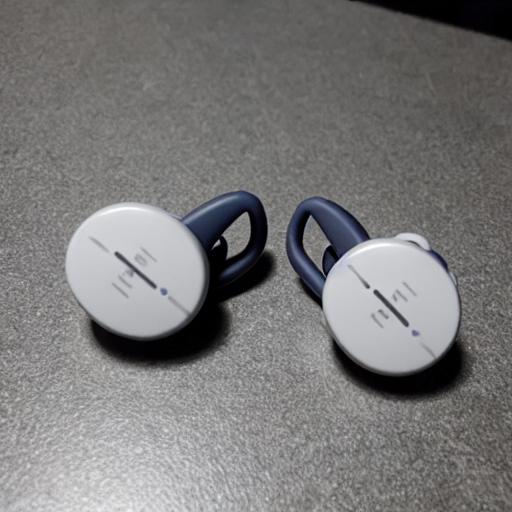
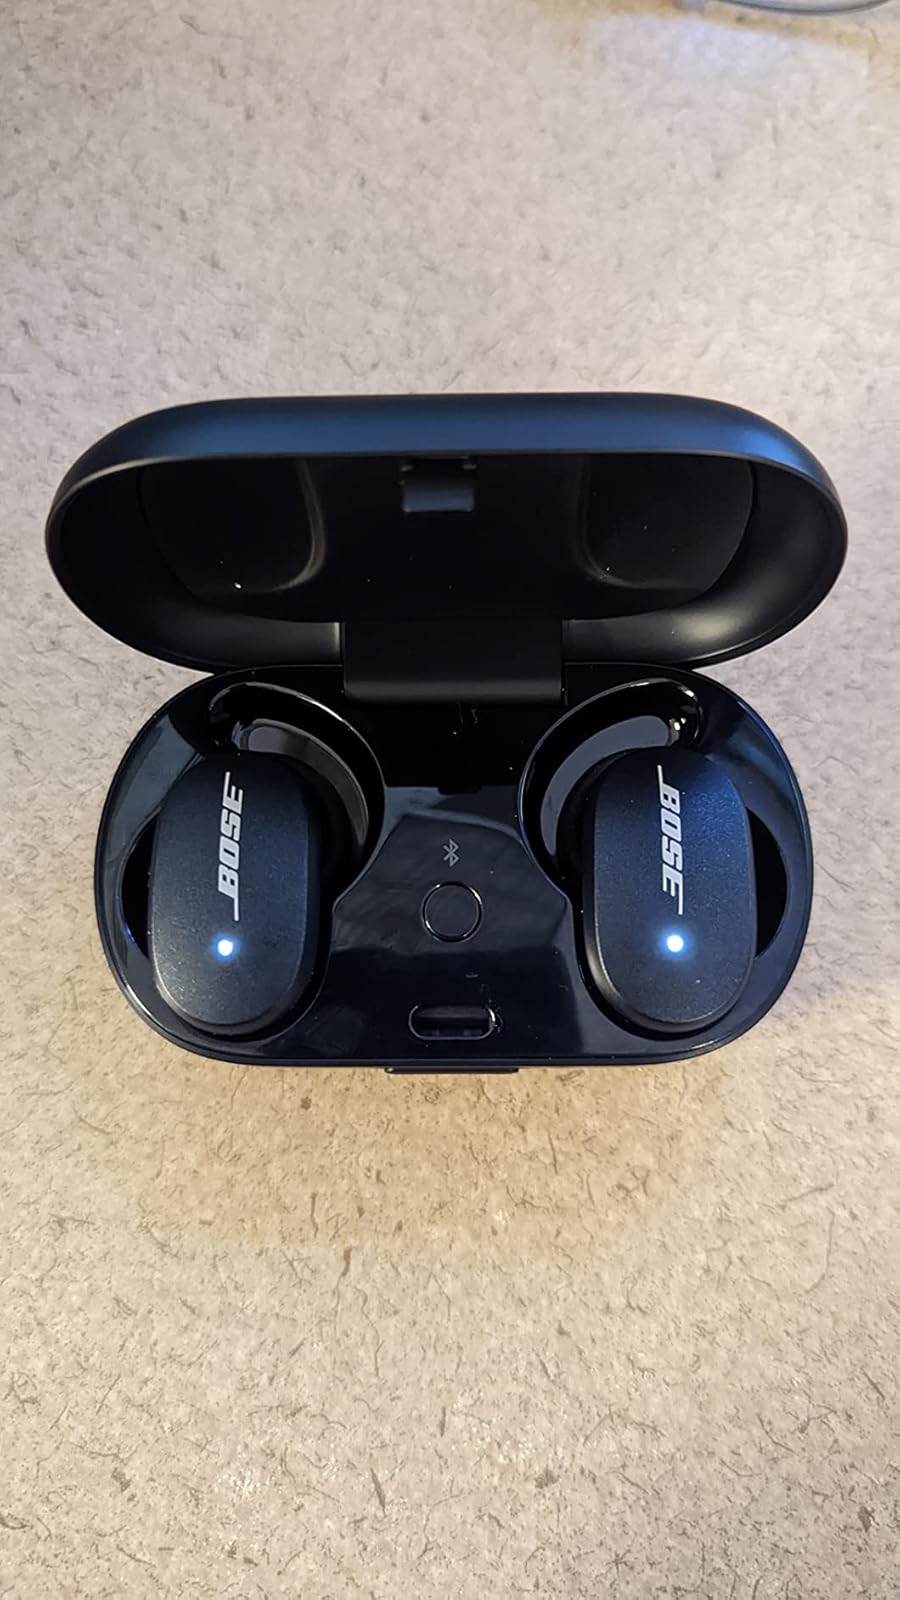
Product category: earbuds
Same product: no